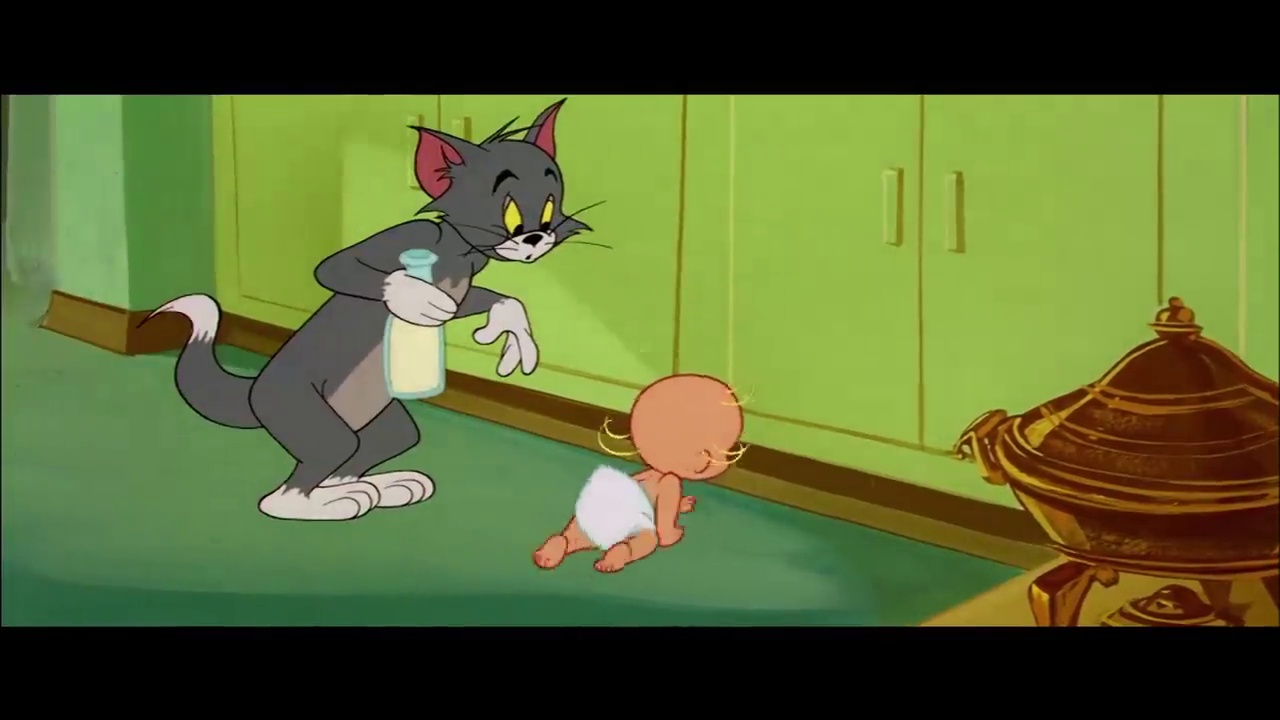
Portrait style: Cartoon Portrait